Odiongan

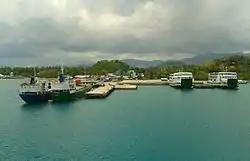
Poctoy Pier, the largest port in Romblon province

Odiongan, officially the Municipality of Odiongan (Asi: "Banwa it Odiongan", Filipino: "Bayan ng Odiongan"), is a municipality in the province of Romblon, Philippines. According to the 2020 census, it has a population of 49,284 people. It is composed of 25 barangays.